Semanggi Interchange

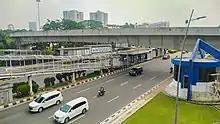
Two new interchange ramps are built above the Jakarta Inner Ring Road. Those ramps connects traffic flow from Cawang to Hotel Indonesia Roundabout/Monas and from Grogol/Slipi to Senayan/Kebayoran Baru

In 2016, the Governor of Jakarta, Basuki Tjahaja Purnama revealed a plan to build two elevated roads around the Semanggi cloverleaf to reduce traffic congestion in the area. The project would become the second modification of the Semanggi Bridge after the first one in 1987. These two new bridges stretch that formed a circle allows road users to drive from Cawang in East Jakarta to the Hotel Indonesia Roundabout (Bundaran HI)/National Monument (Monas), and from Grogol in West Jakarta to Senayan/Kebayoran Baru in South Jakarta. The new elevated road is built above the existing Semanggi intersection in front of the well-known The Plaza Semanggi (now Lippo Mall Nusantara) in South Jakarta. The West-South ramp is 769 meters long (between 6 and 11 meters above ground level). The other ramp is approximately 826 meters long with a height of up to 11.5 meters. It was opened to traffic on 28 July 2017 and officially inaugurated by President Joko Widodo on 17 August 2017.